Tam Lin

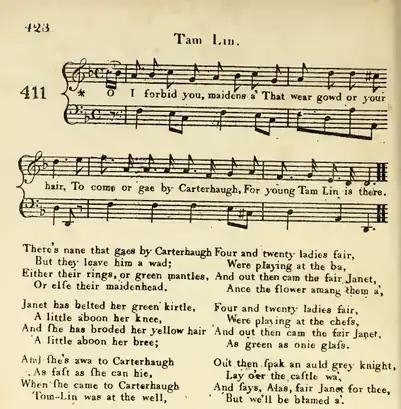
Robert Burns' Tam Lin, printed in James Johnson's "Scots Musical Museum" (1796).

The ballad dates to at least as early as 1549 (the publication date of "The Complaynt of Scotland" that mentions "The Tayl of the Ȝong Tamlene" ('The Tale of the Young Tamelene') among a long list of medieval romances). Michael Drayton's narrative poem "Nimphidia" (1627) includes a character called Tomalin who is a vassal and kinsman of Oberon, King of the Fairies. Robert Burns wrote a version of Tam Lin based on older versions of the ballad, which was printed in James Johnson's "Scots Musical Museum" (1796).